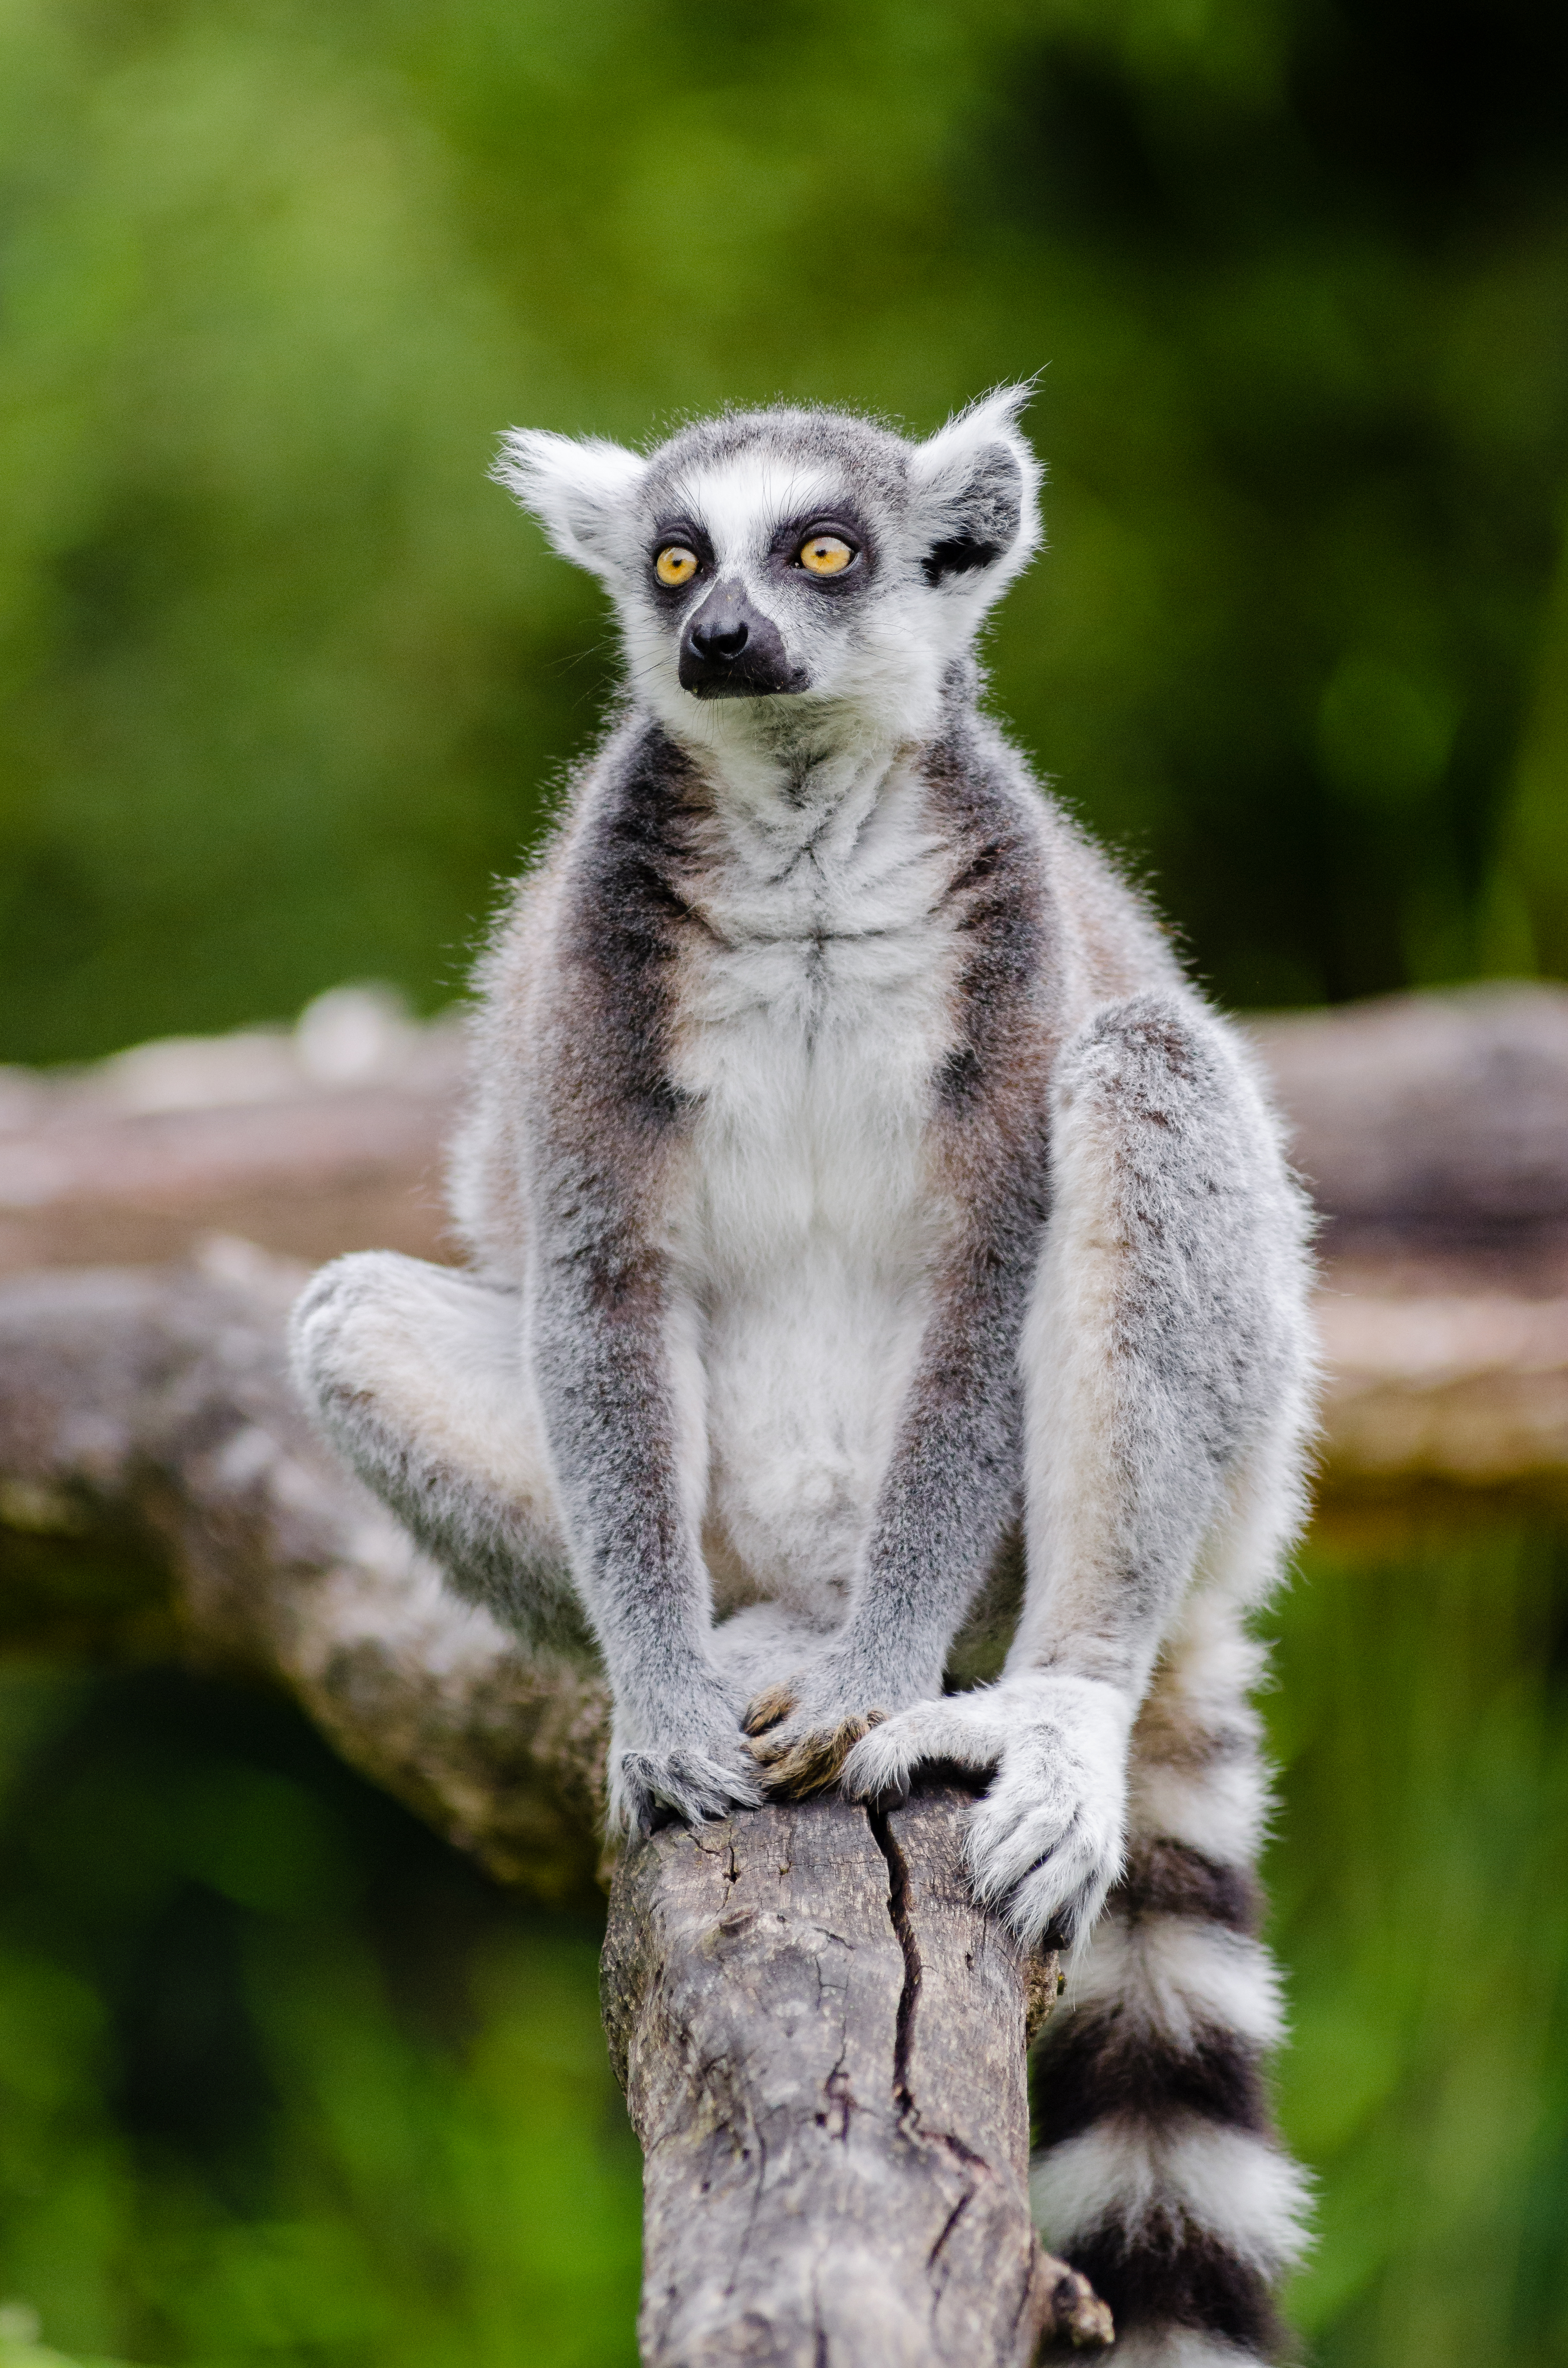
nature, animal, wildlife, zoo, mammal, fauna, primate, madagascar, vertebrate, lemur